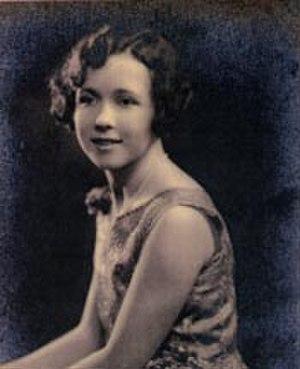
Dorothy Parke est une compositrice et professeur de musique nord-irlandaise, connue pour ses œuvres pour enfants.
13 janvier : Kossuth, poème symphonique de Béla Bartók, créé à Budapest sous la direction d'István Kerner.